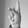
ASL letter: K